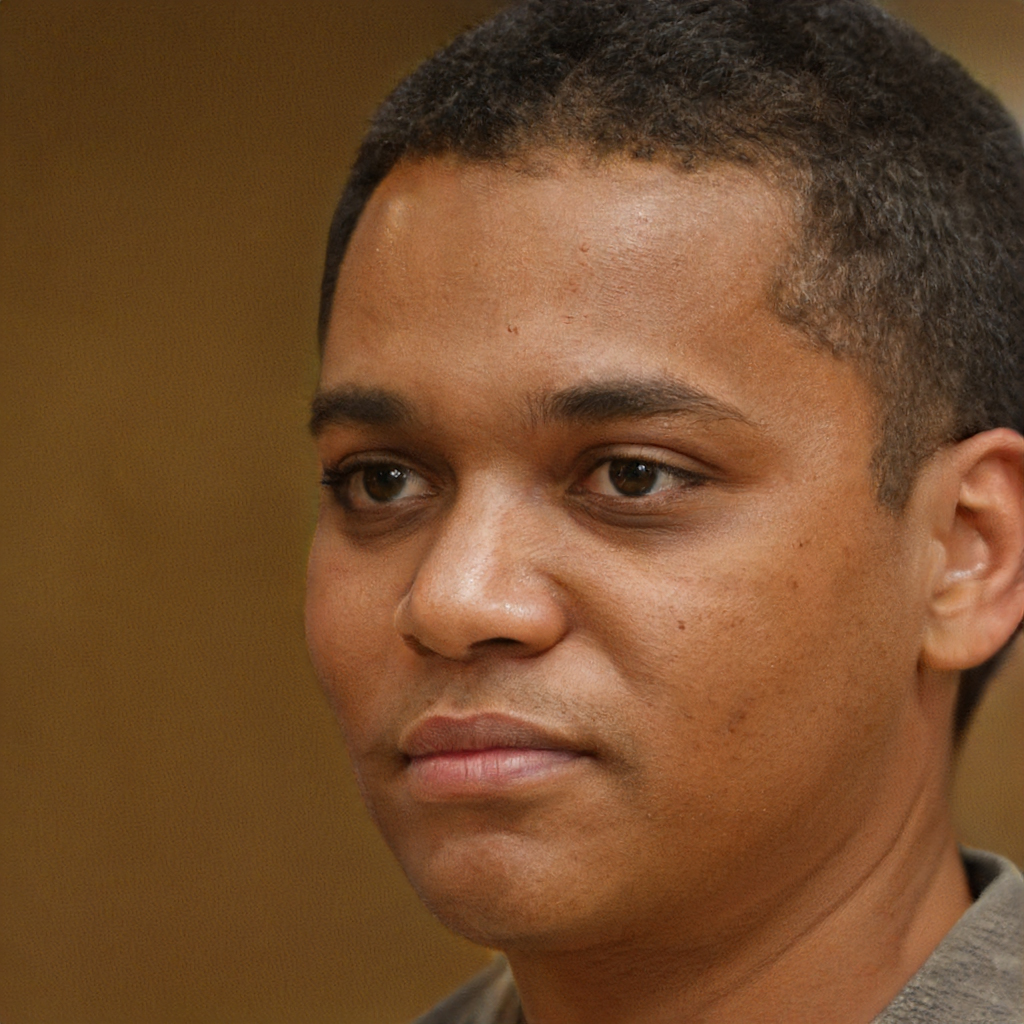
Gender: Male